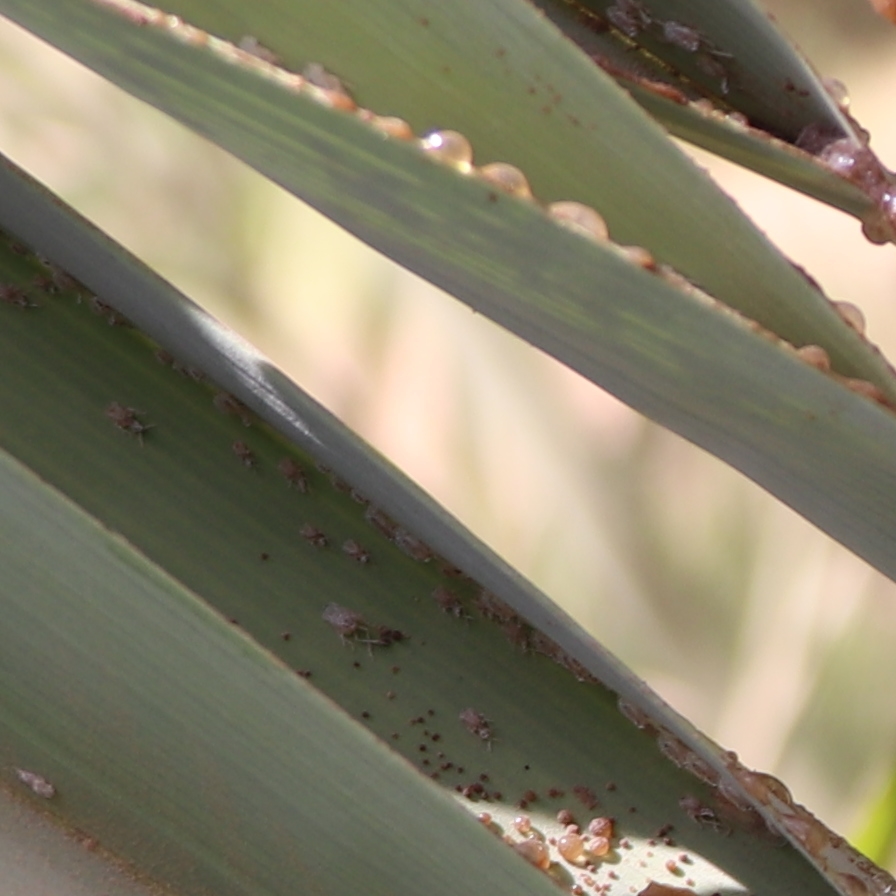
Label: Dubas